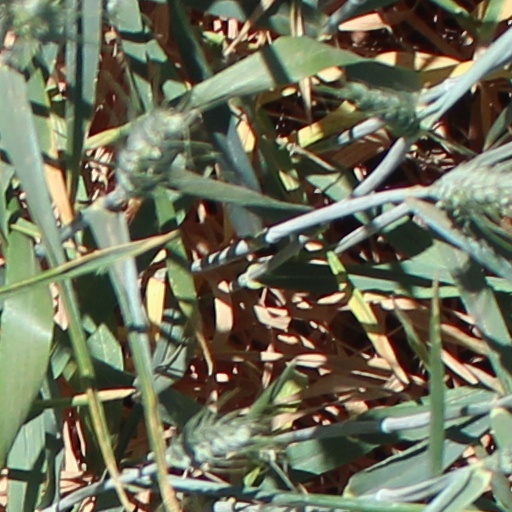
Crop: wheat